Ryazan Guards Higher Airborne Command School

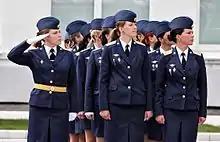
Graduation of the first group of female Kursants of the RVVDKU, 2013.

In August 1994, the school switched to a five-year term of study. At the same time, a battalion of cadets (Spetsnaz) was transferred to the Novosibirsk Higher Combined Arms Command School.